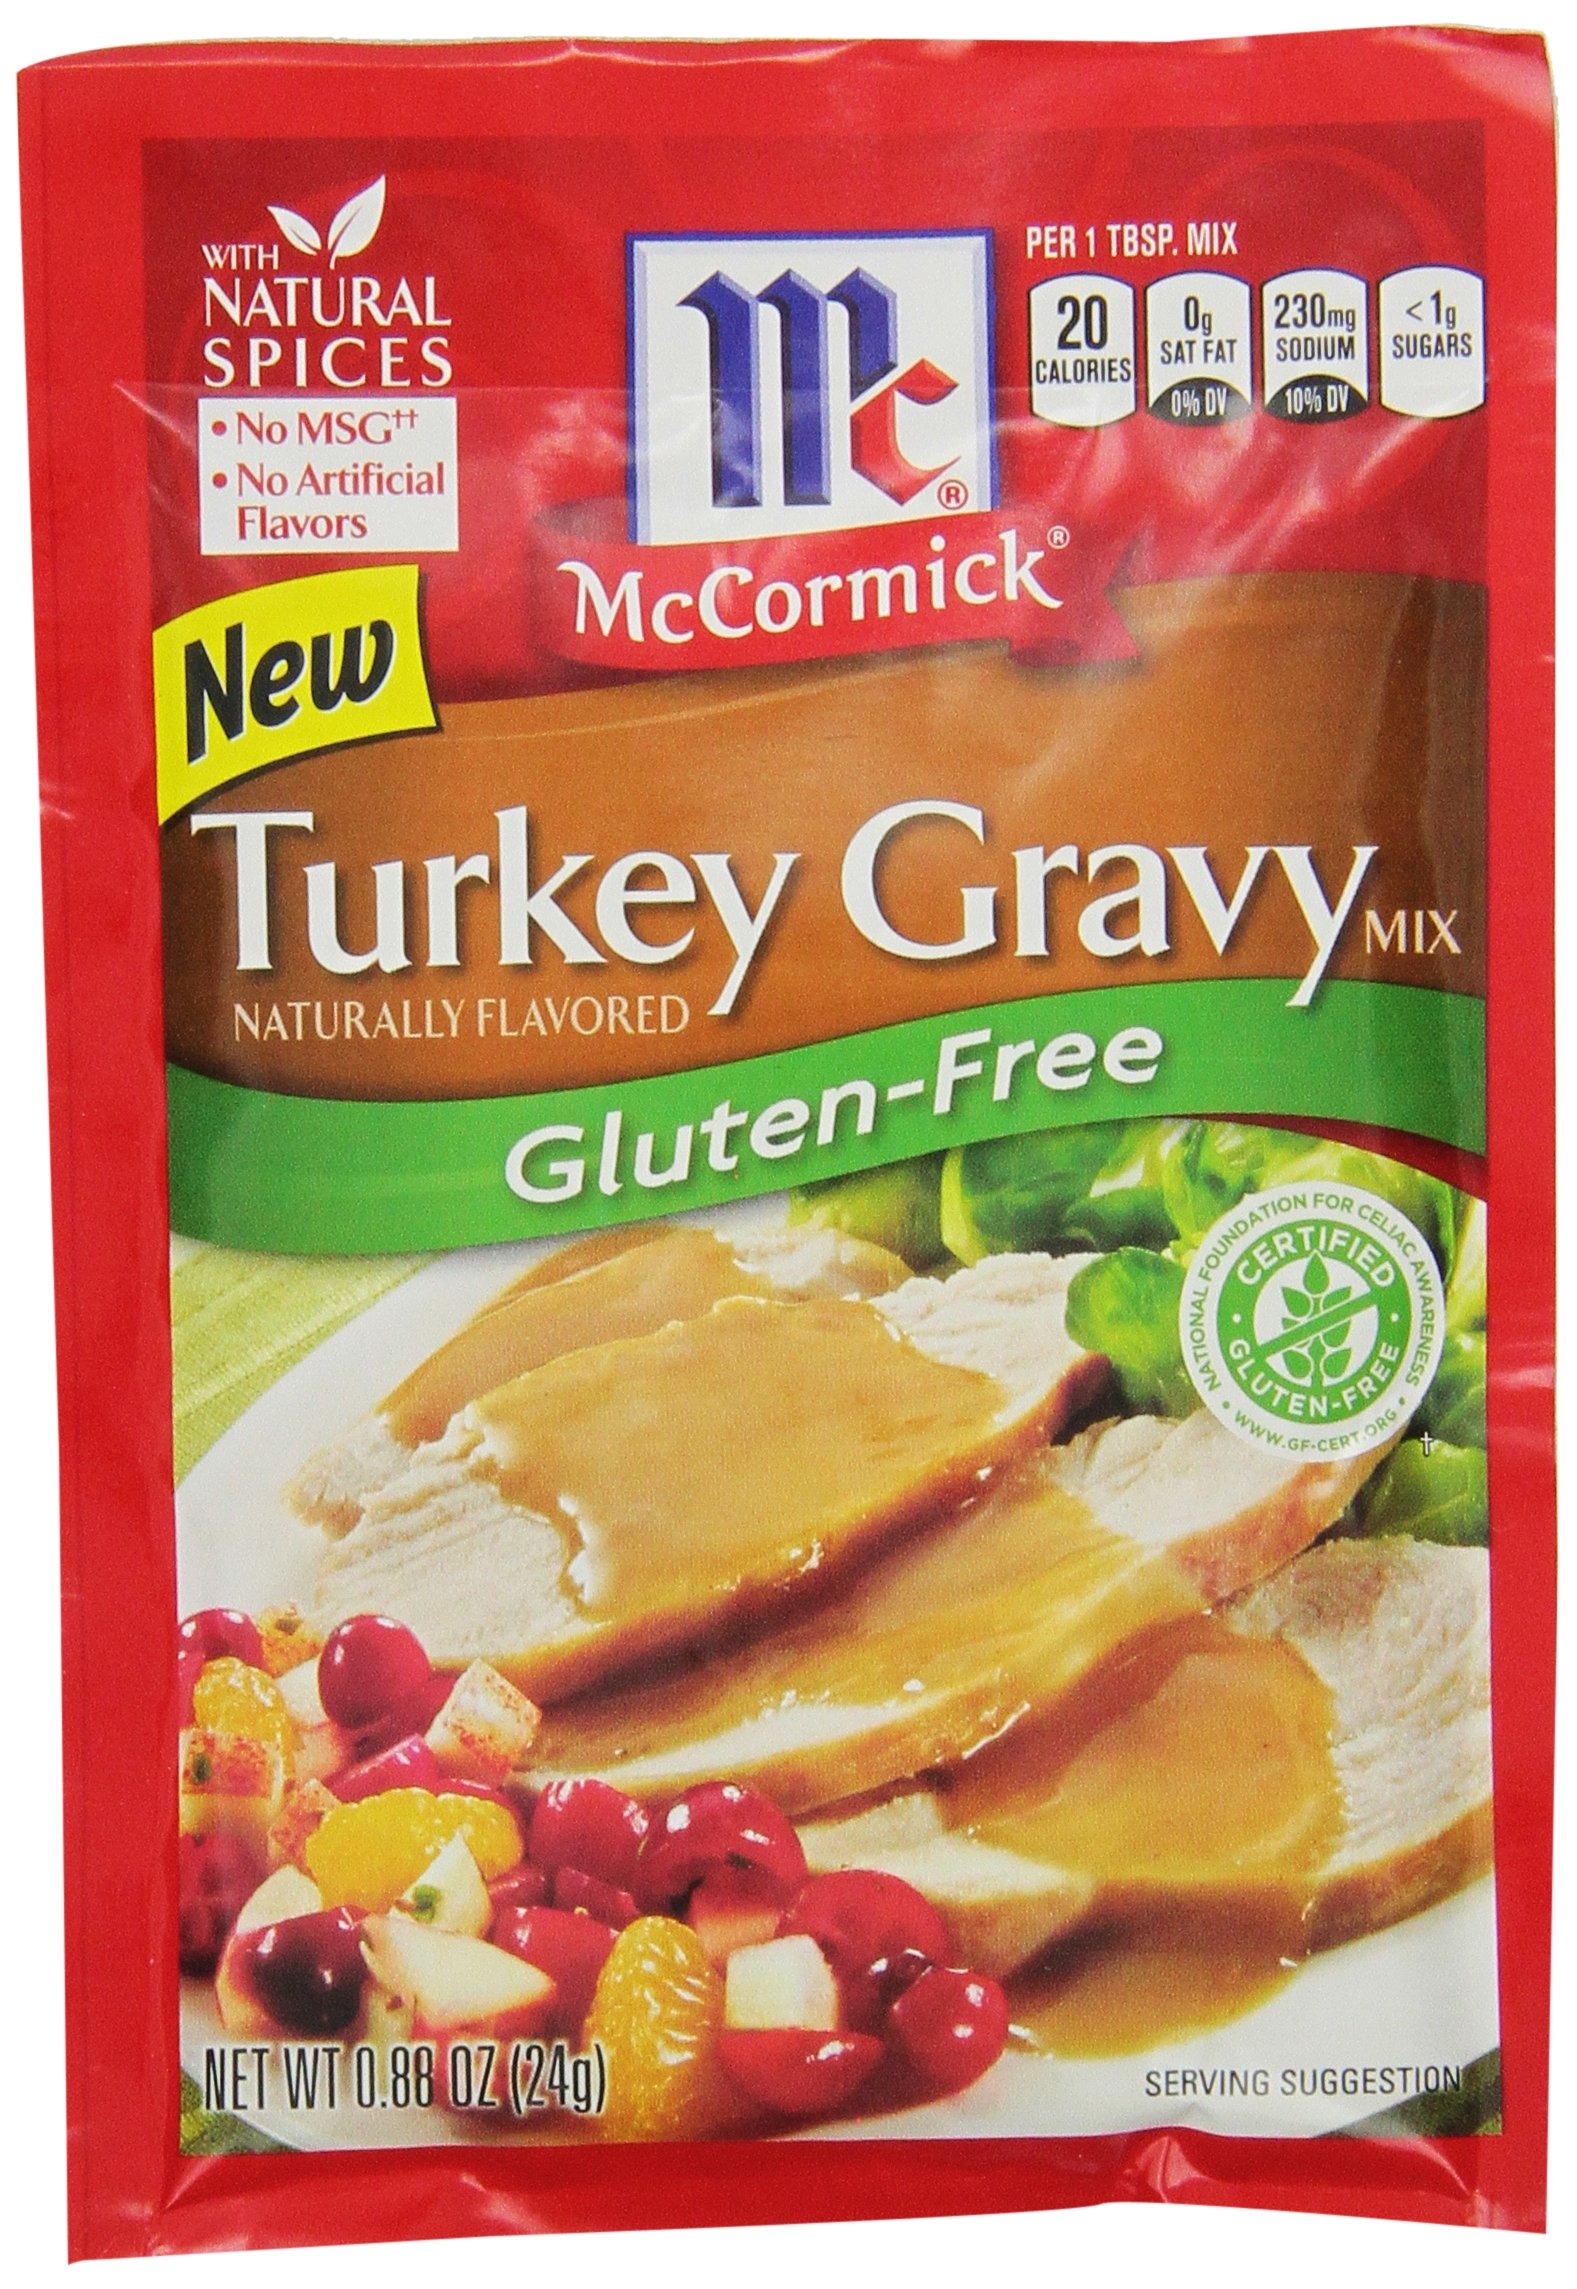
Item Name: b'McCormick® Gluten Free Turkey Gravy Mix'
Value: nan
Unit: None

Price: 4.39